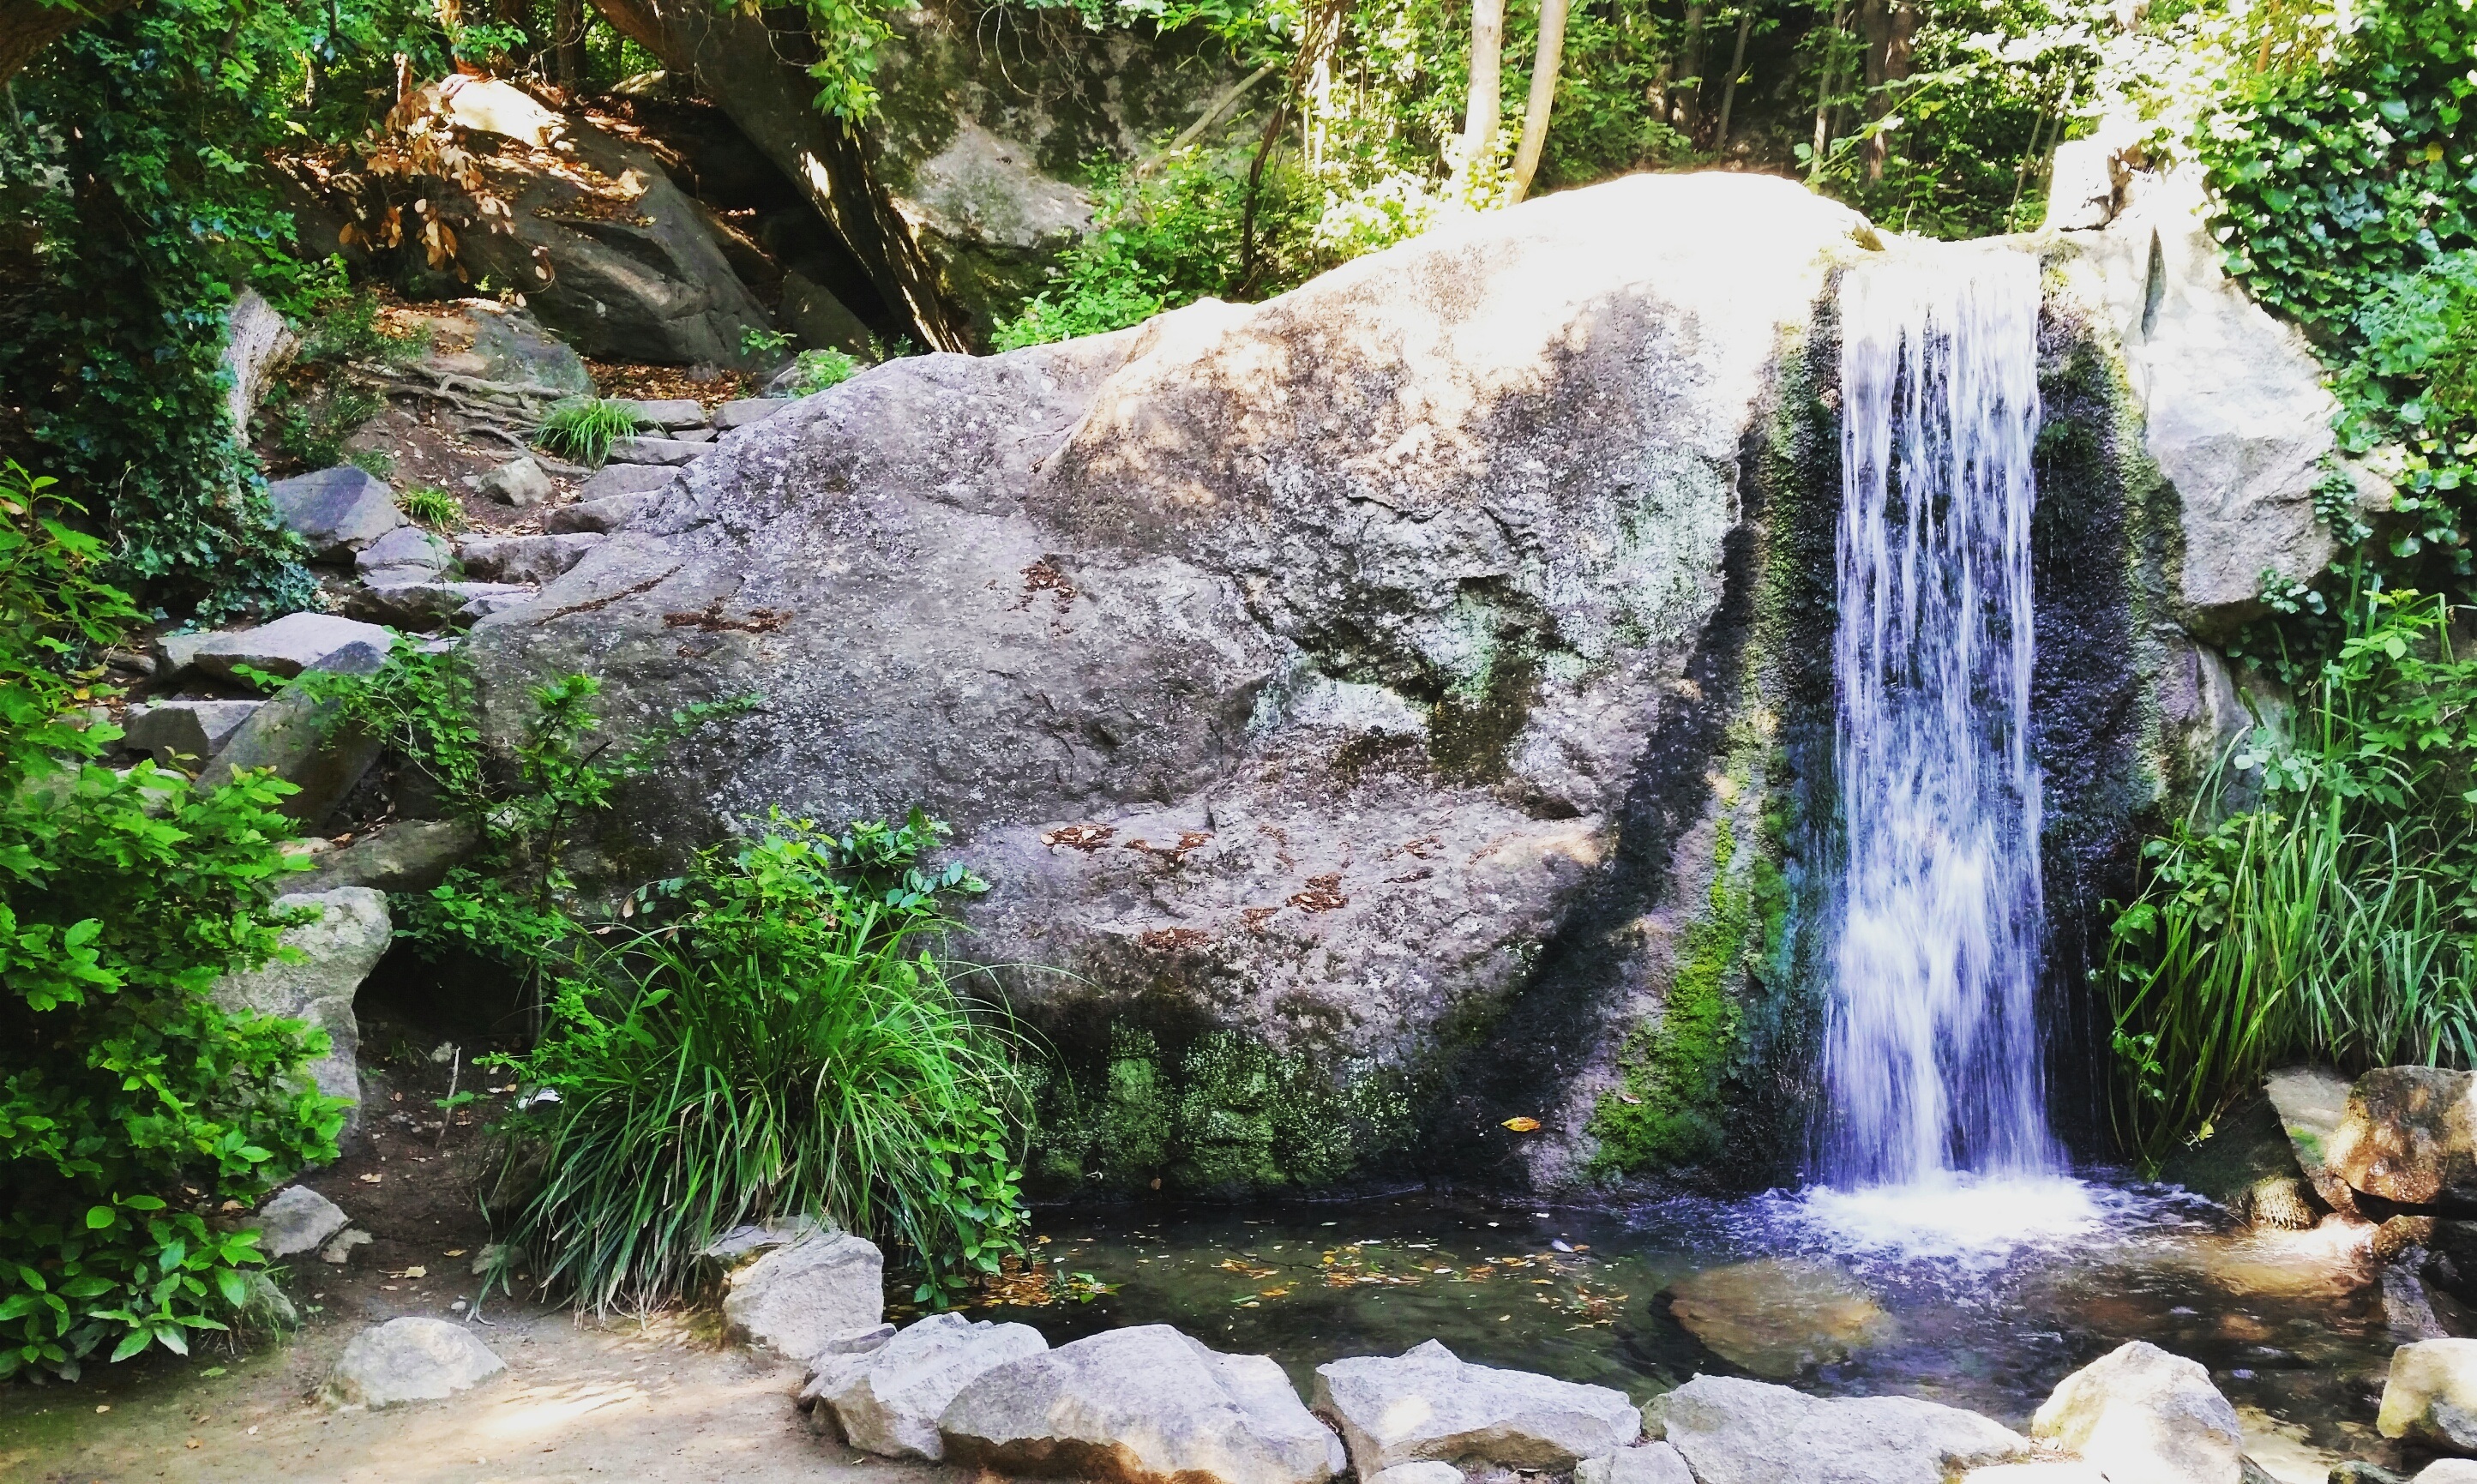
waterfall, body of water, water, watercourse, water feature, botany, rock, stream, garden, flower, park, woodland